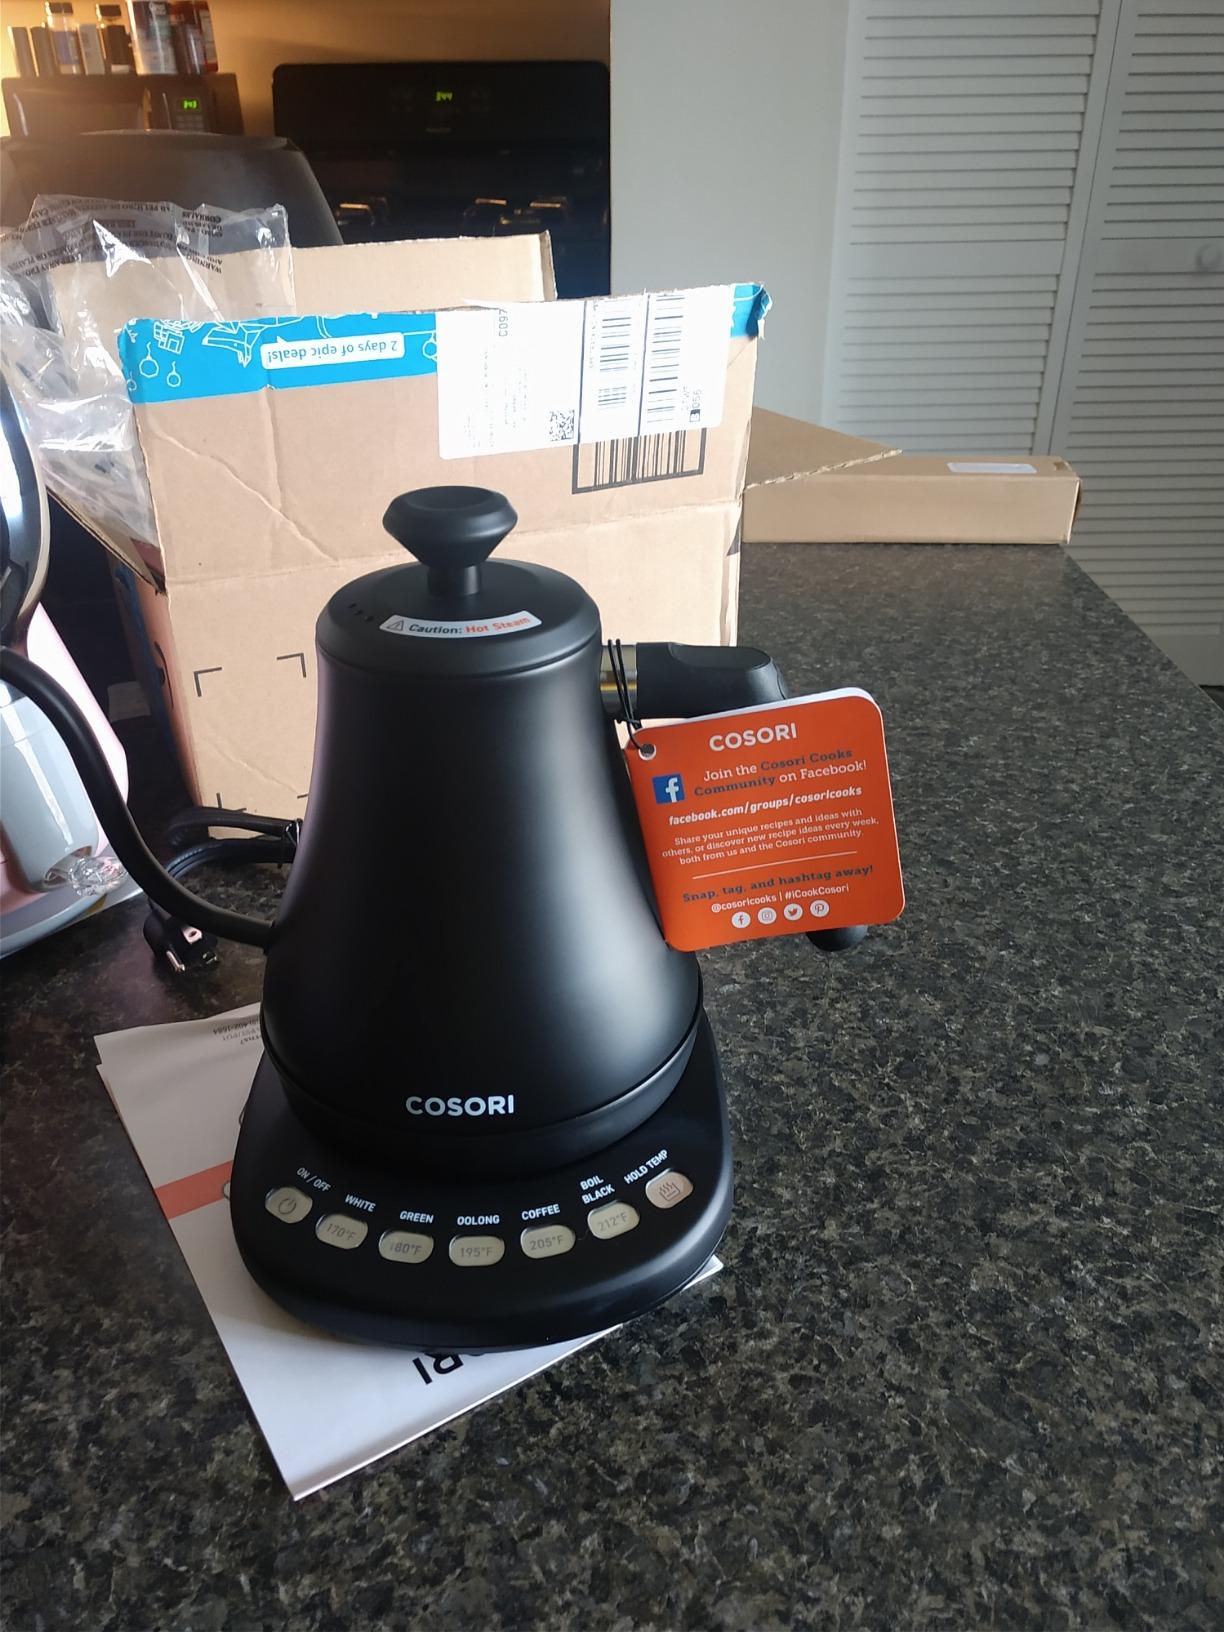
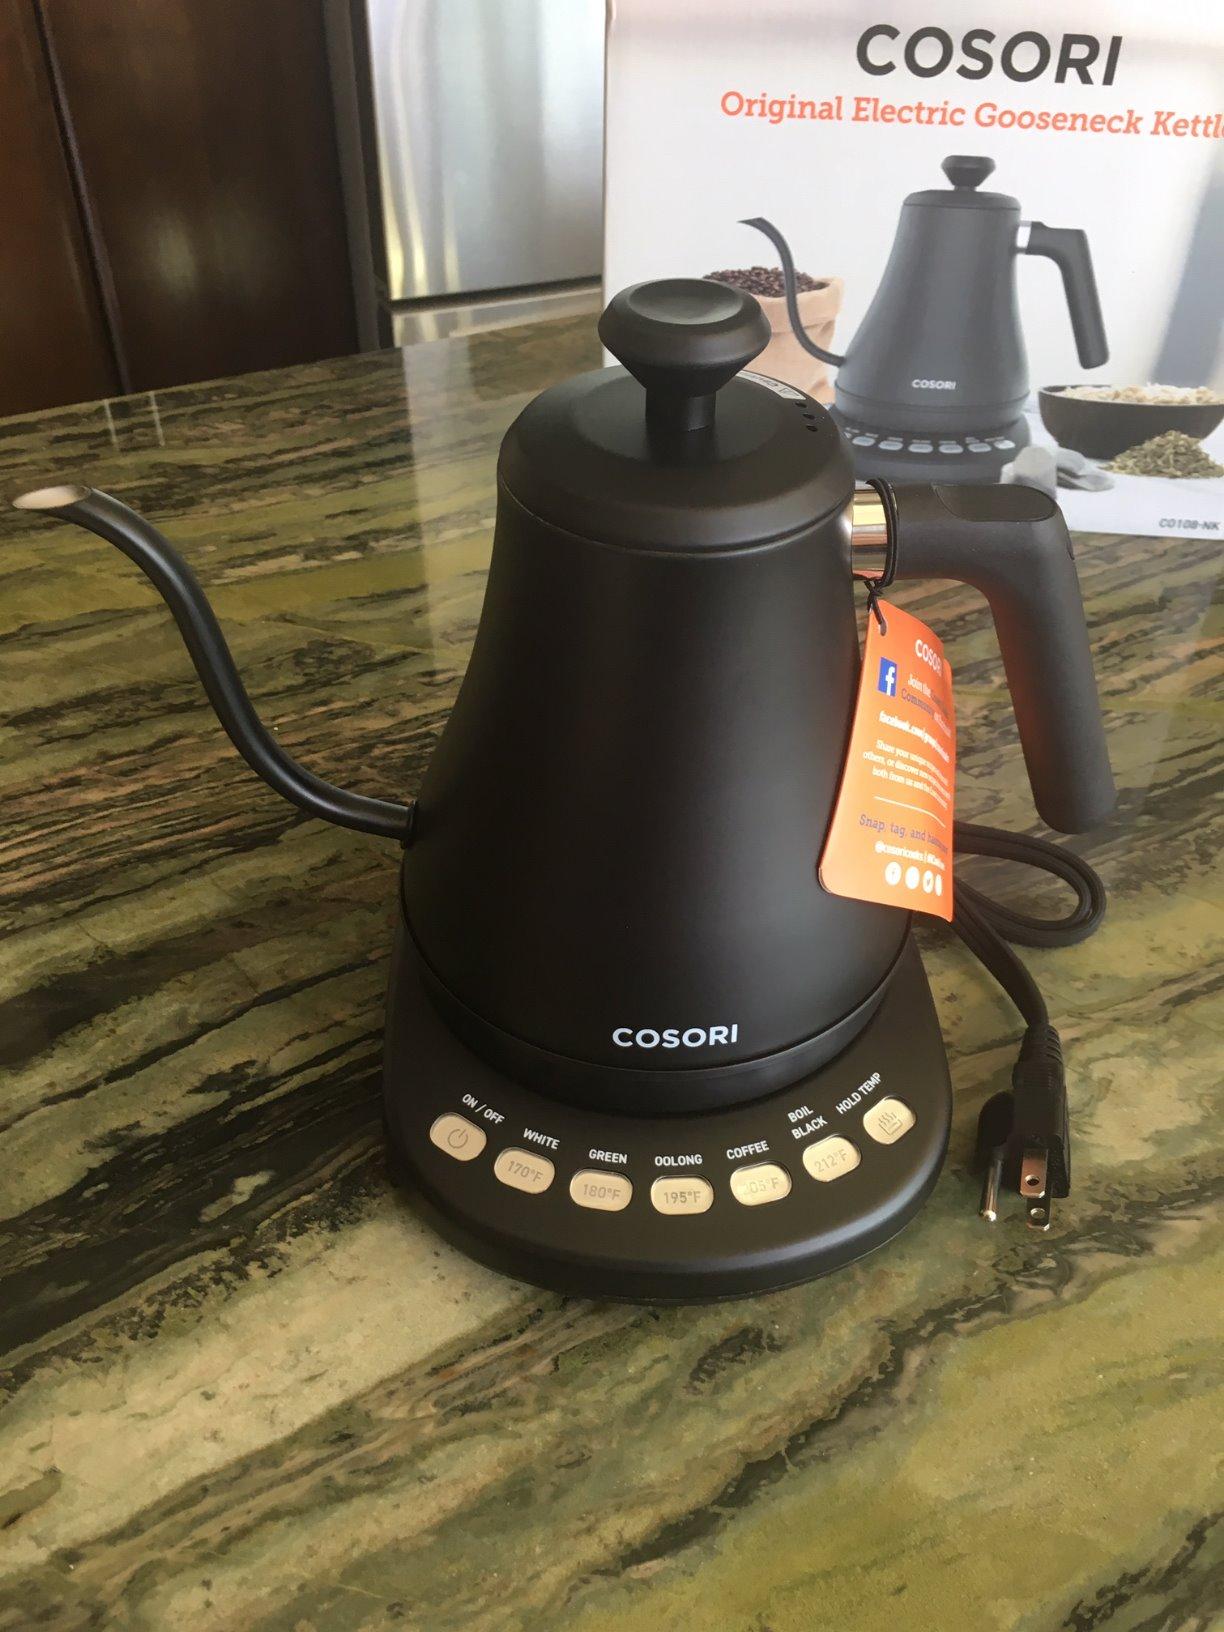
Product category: items_kettle
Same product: yes